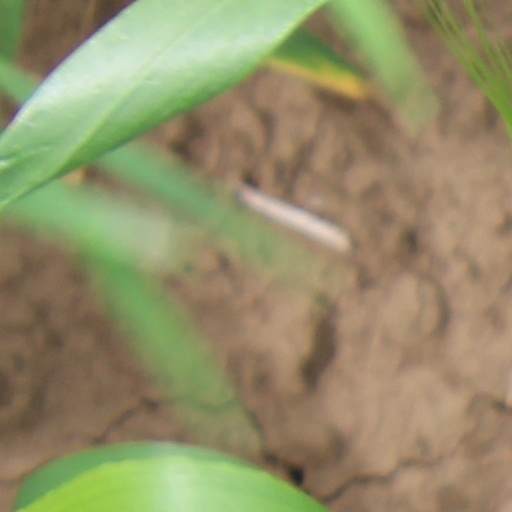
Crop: wheat